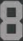
Number: 8